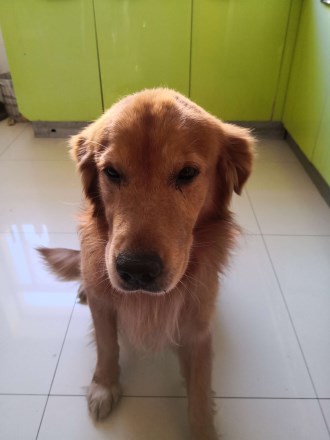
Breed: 5355-n000126-golden_retriever